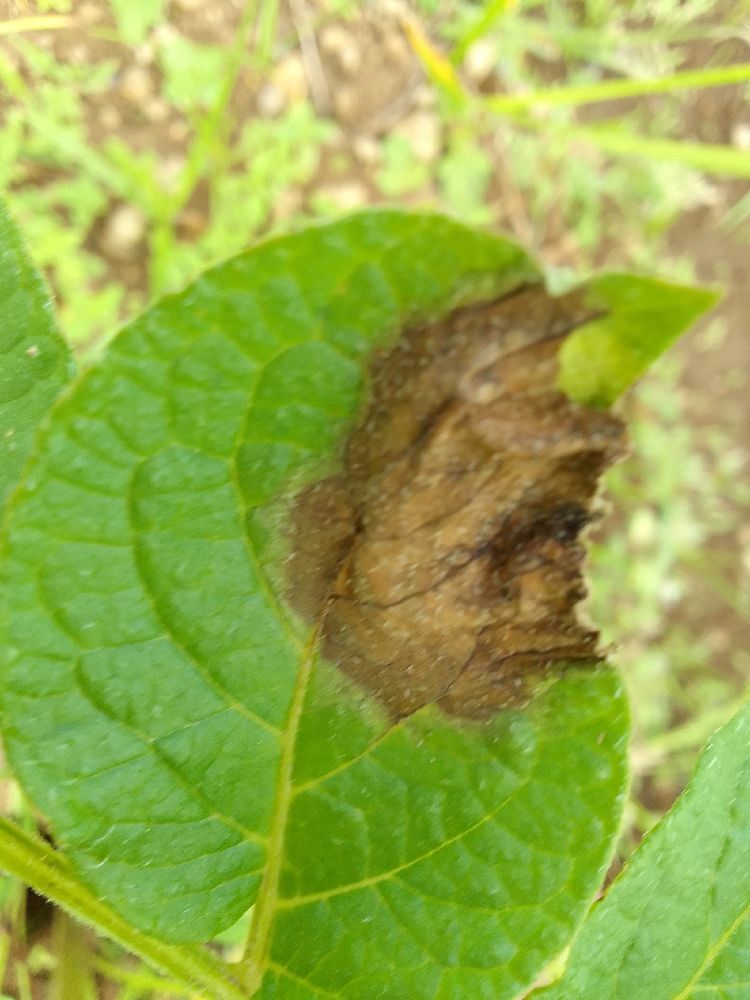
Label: Late blight